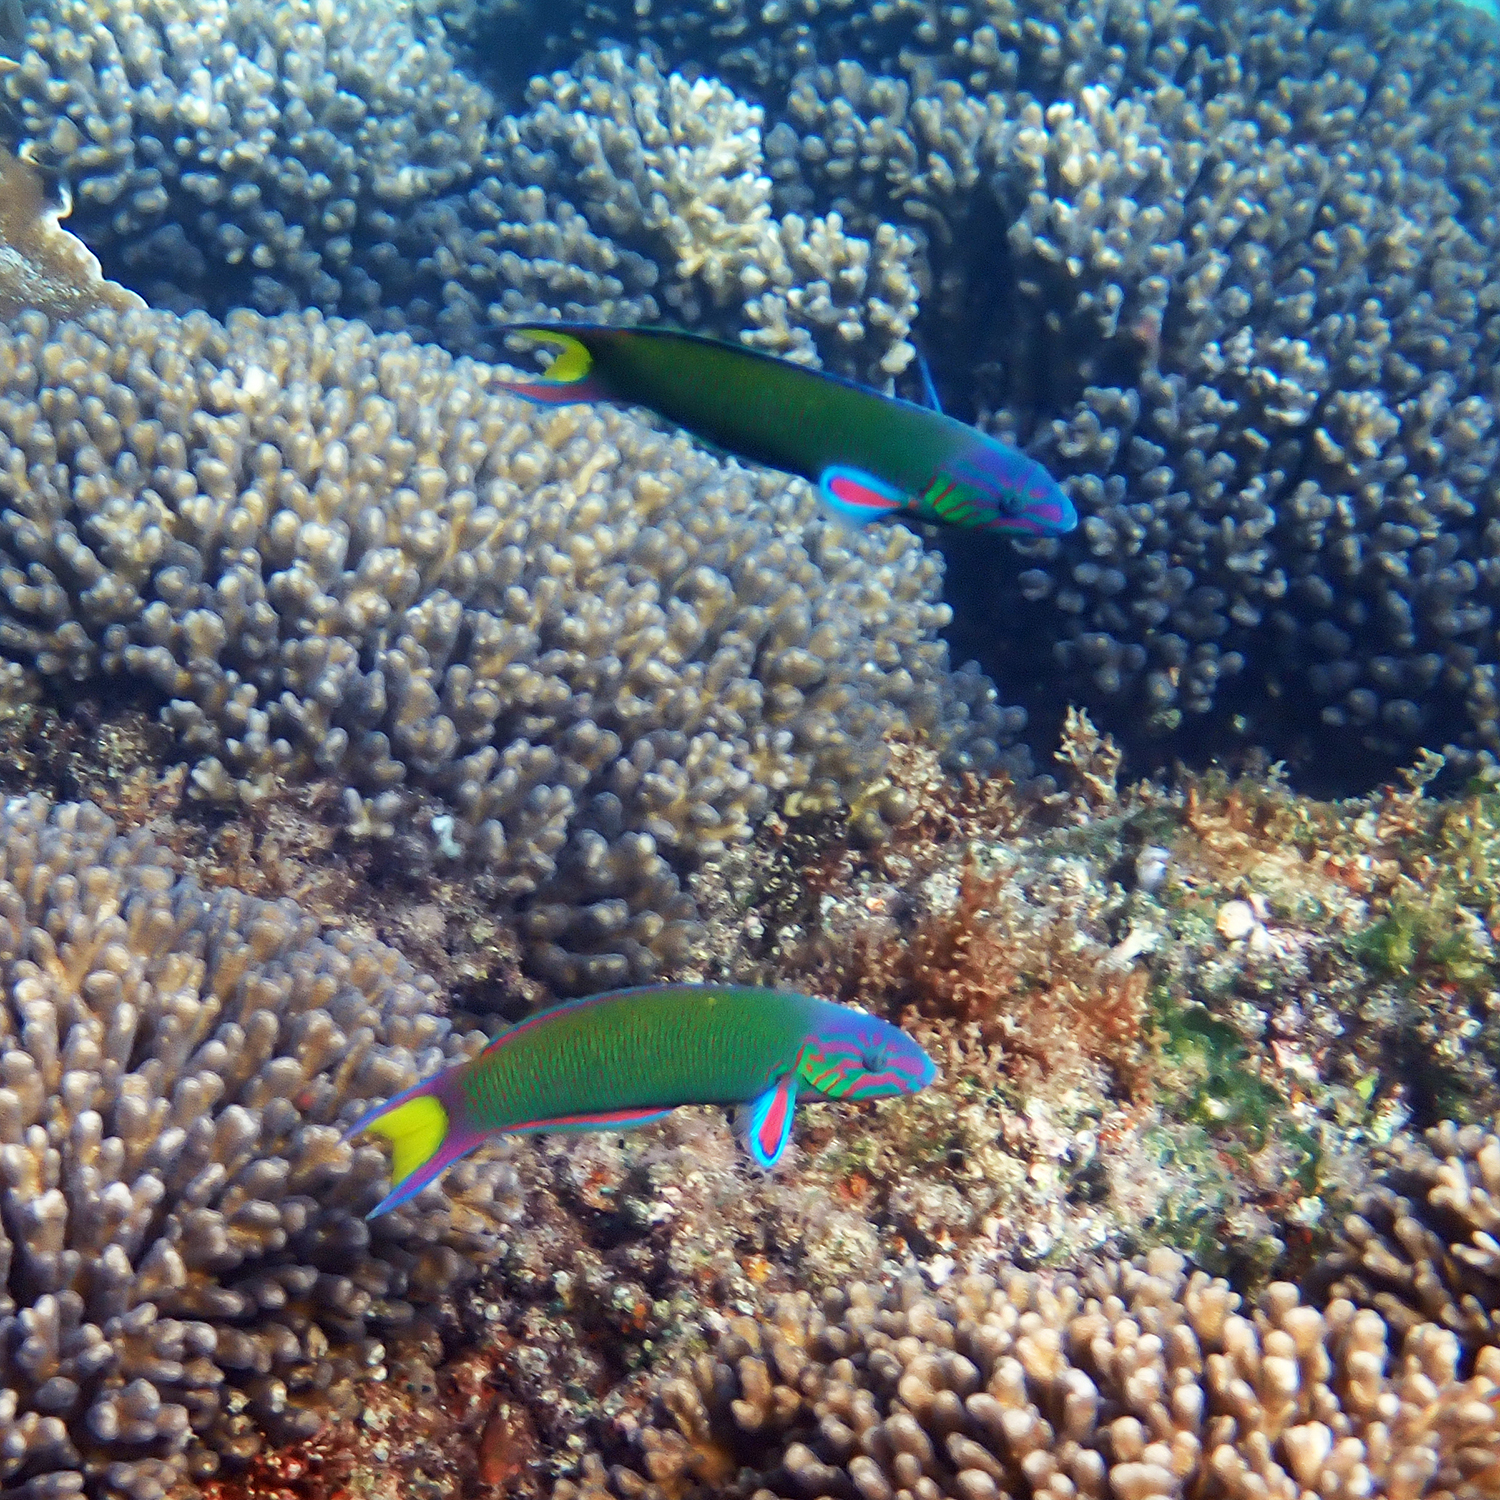
Thalassoma lunare (Moon Wrasse)